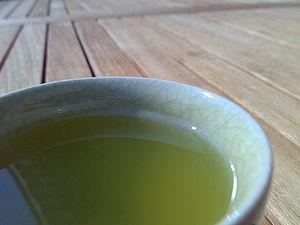
Une tasse de thé vert Sencha
Le sencha est un thé vert japonais dont le nom signifie littéralement « thé infusé ». Le sencha est le thé le plus courant au Japon. Il peut être bu froid durant l'été.
Un thé vert, en chinois simplifié : 绿茶 ; chinois traditionnel : 綠茶 ; pinyin : lǜchá, et en japonais 緑茶 est un thé dont l'oxydation naturelle est rapidement stoppée après la cueillette. Il en résulte un thé non-oxydé maximisant ainsi sa teneur en EGCG et autres catéchines. Le thé vert contient également une concentration importante de L-théanine et une concentration de caféine inférieure à celle du thé noir. Une fois infusé, il peut être consommé chaud ou froid.
Le Japon possède une forte tradition culinaire et de nombreux rites associés à la consommation de nourriture. Cuisine asiatique, la cuisine japonaise repose sur le riz, le soja et les produits de la mer ; elle a été fortement influencée par les cuisines chinoise et coréenne, ainsi que par les cuisines occidentales, dont certains plats ont été adaptés aux goûts locaux.